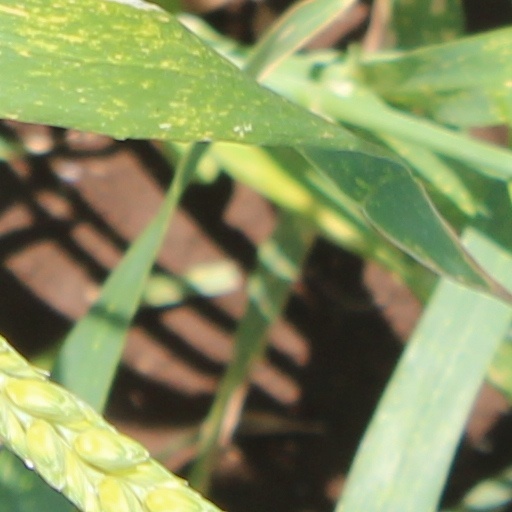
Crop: wheat